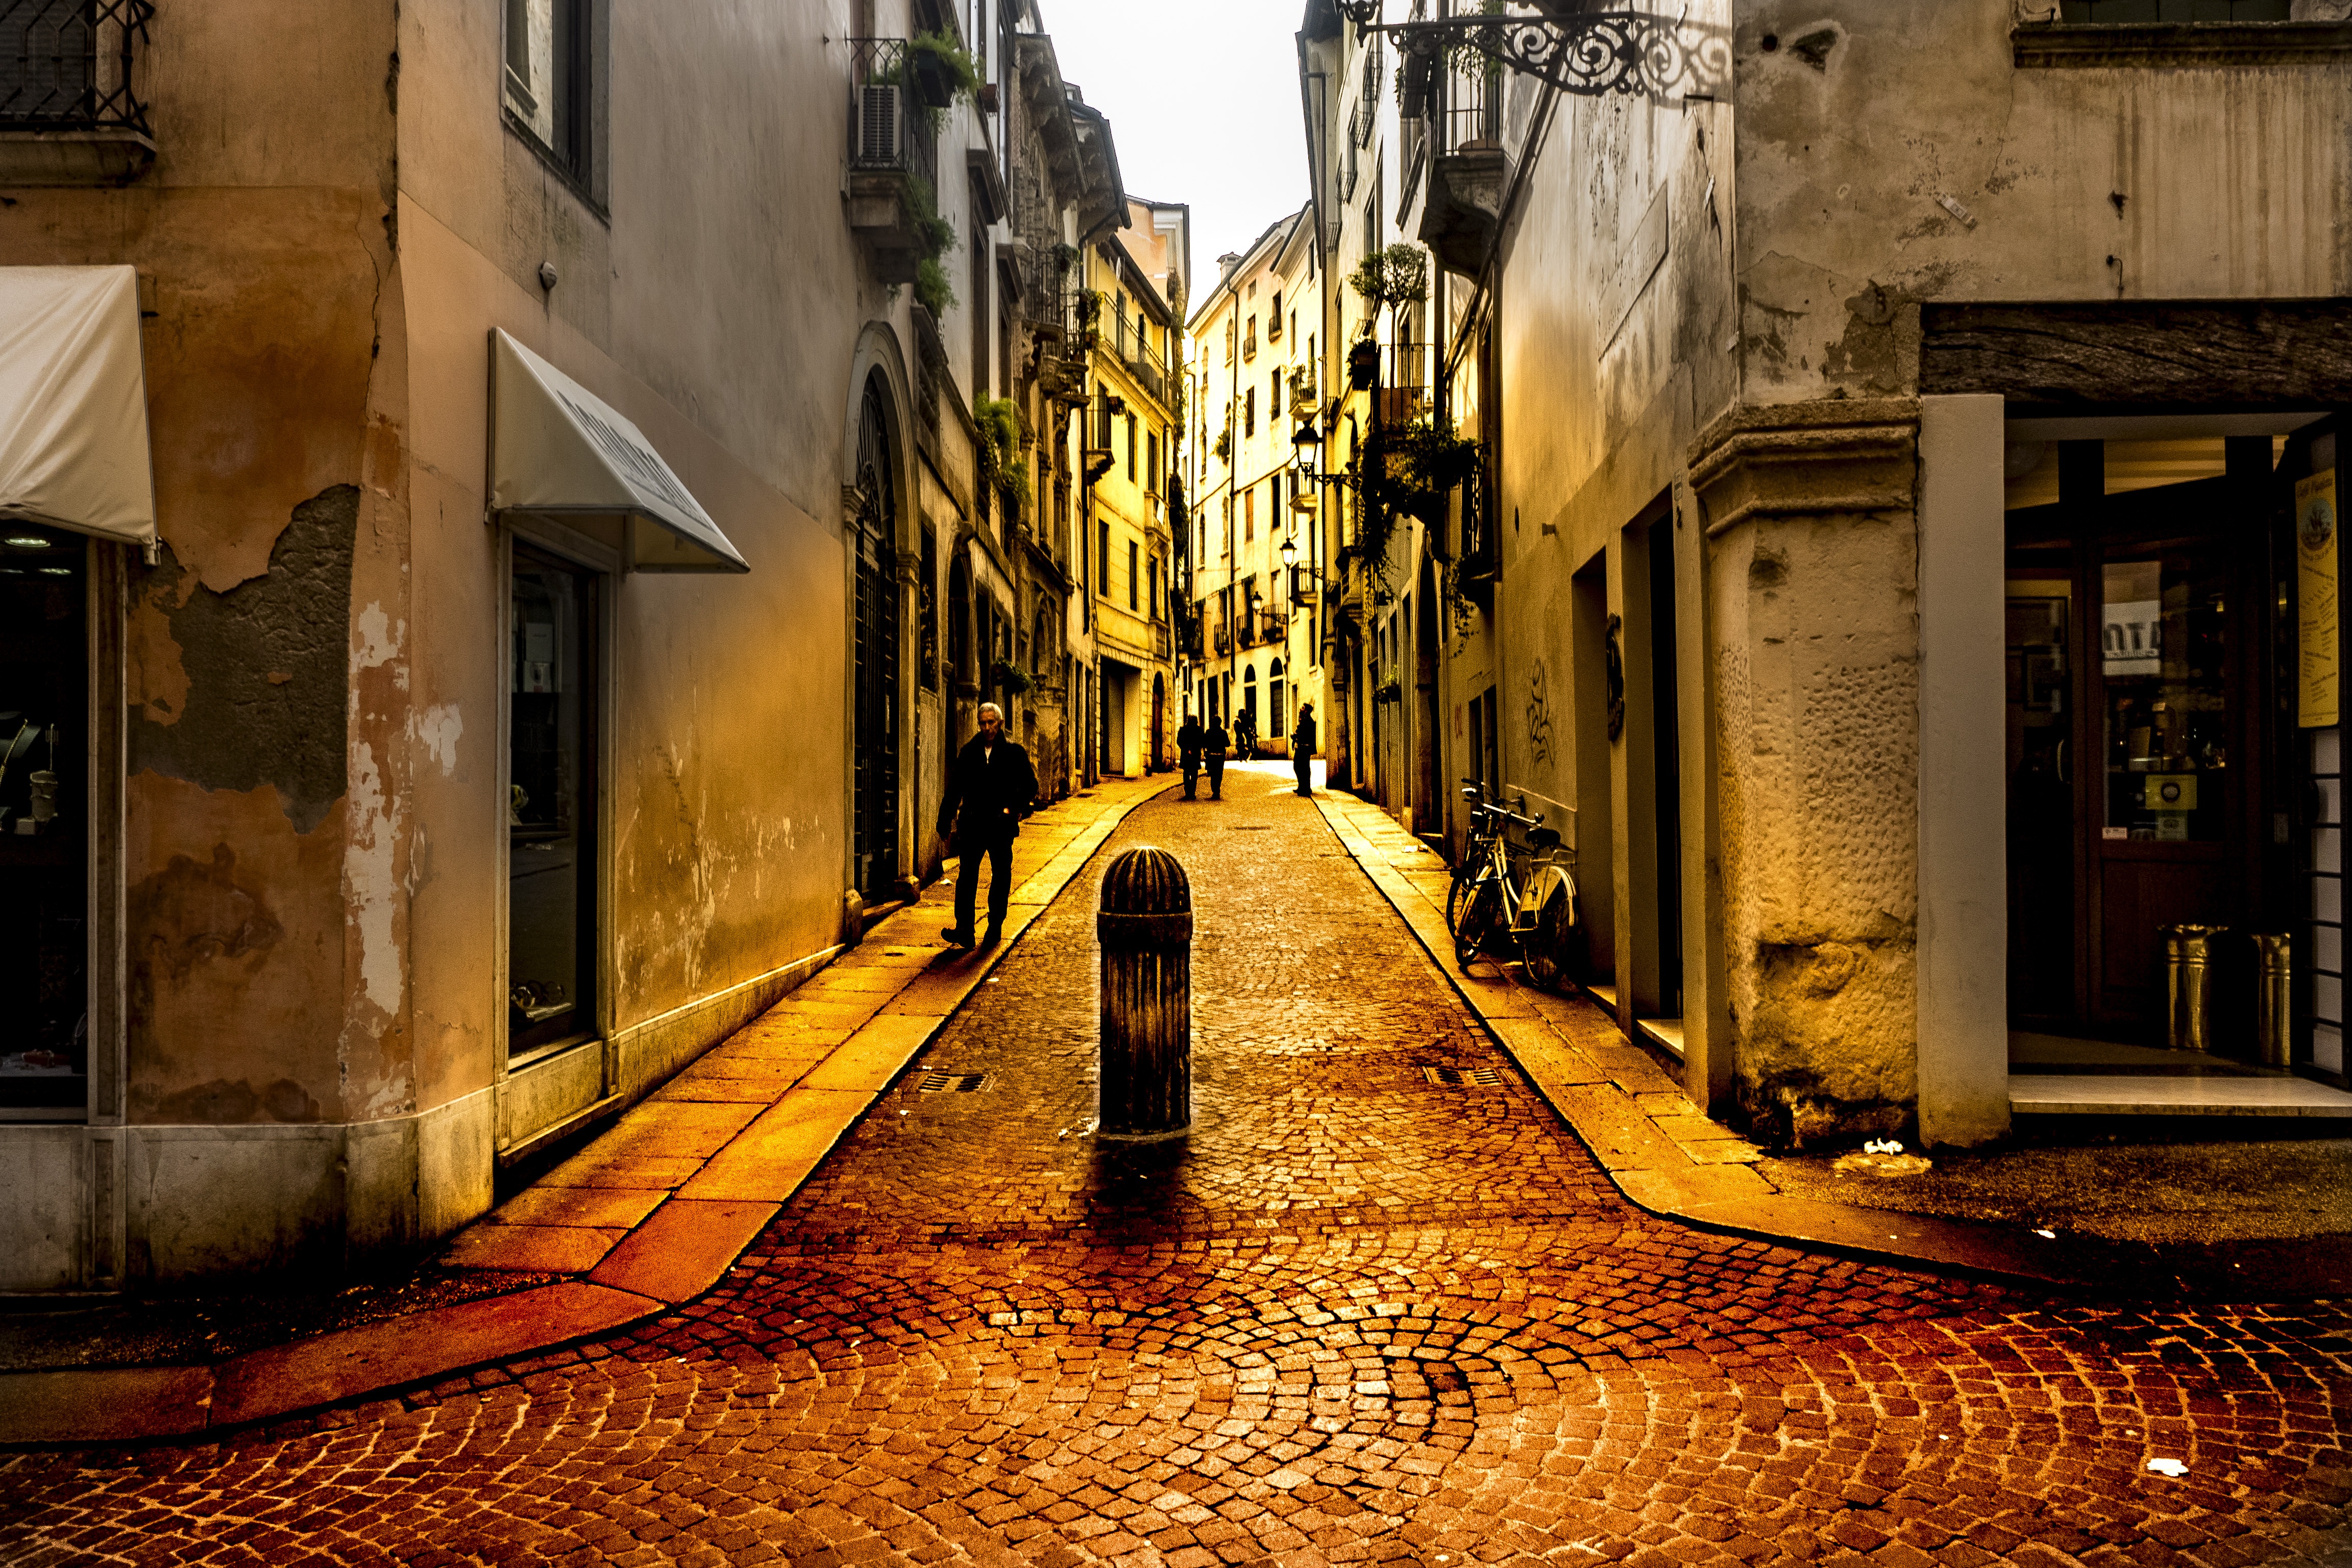
road, street, night, town, alley, city, cityscape, evening, color, lane, old town, infrastructure, veneto, center, neighbourhood, vicenza, urban area, human settlement